Pablo Andújar

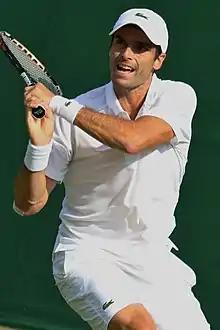
Andújar at the 2019 Wimbledon Championships

Pablo Andújar Alba (born 23 January 1986) is a Spanish former professional tennis player. Andújar has won four ATP Tour singles titles and reached a career-high singles ranking of world No. 32 in July 2015. His best results are reaching the fourth round of the 2019 US Open and the 2021 French Open doubles semifinals.